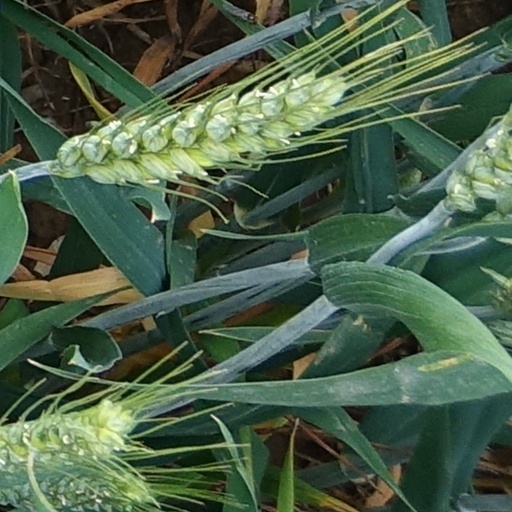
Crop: wheat